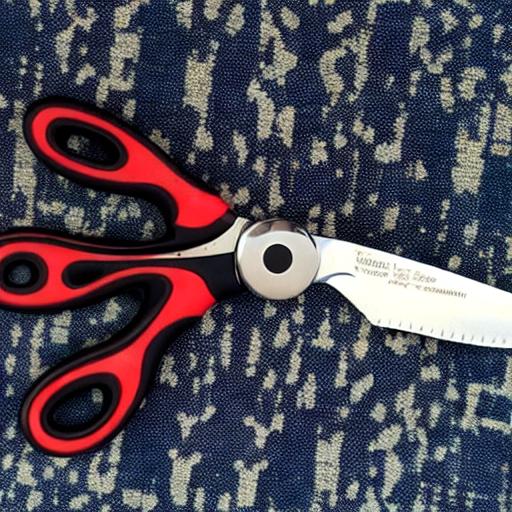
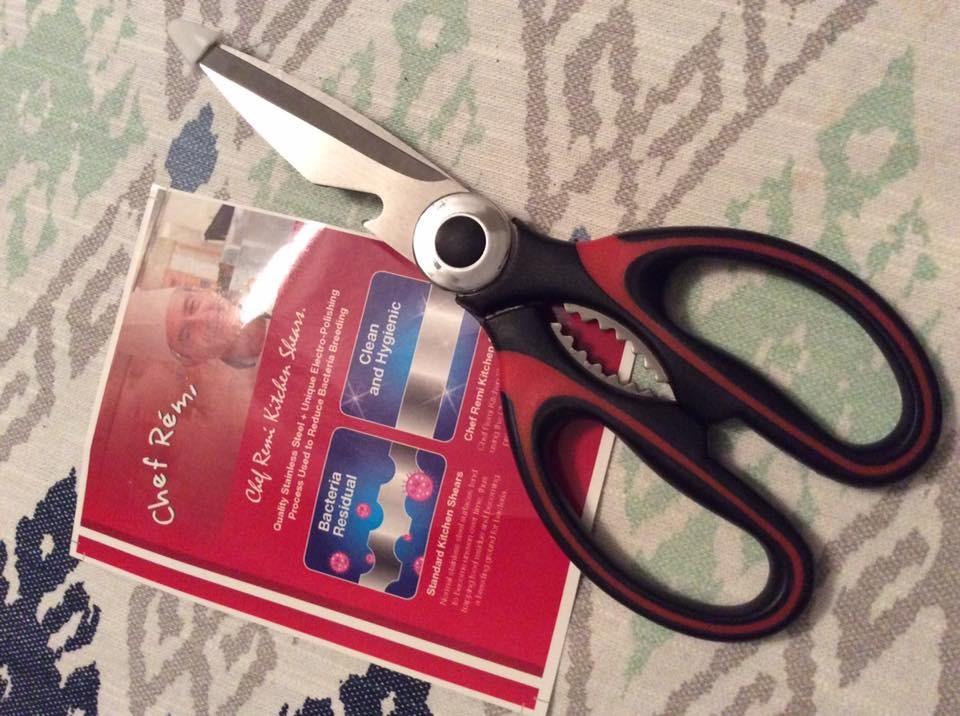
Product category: items_knife
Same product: no